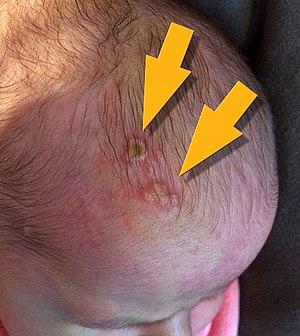
1 Lésions (bouquets de vésicules) résultant de la forme cutanéo-muqeuse de l'herpès néonatal (ici sur le cuir chevelu d'un nouveau-né, neuf jours après la naissance qui s’est faite par les voies naturelles, avec l'aide de forceps).
L' herpès néonatal désigne l'infection du nouveau-né par le virus de l'herpès. C'est une infection rare, mais à mortalité et morbidité élevées, et suivie d'importants risques de séquelles.